Ziggy Marley

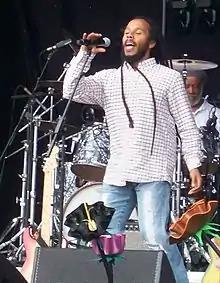
Marley in 2011

David Nesta "Ziggy" Marley (born 17 October 1968) is a Jamaican reggae musician. He is the son of Bob Marley and Rita Marley. He led the family band Ziggy Marley and the Melody Makers until 2002, with whom he released eight studio albums. After the disbandment, he launched a successful solo career, releasing eight solo studio albums on his own label, Tuff Gong Worldwide. Ziggy continues his father's practice of recording and self-releasing all of his music. He is an eight-time Grammy Award winner and a Daytime Emmy Award recipient.